Edward William Lane

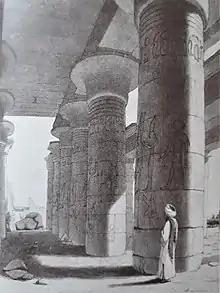
Lane's illustration of the Ramesseum

In "Description of Egypt", Lane provided descriptions and histories of locations within Egypt that he had visited. He was a devout urban geographer, best illustrated by the fact that he devoted five chapters of the book writing about everything in Cairo: the way the city looks when you approach it, a detailed account of Old Cairo, monuments in the city, the nature around it, etc. He also wrote about rural areas.